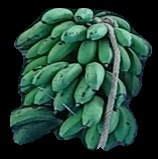
Variety: rasbale
Grade: grade2